Answer in natural language. Considering the relative positions, is toilet above or below brown square dresser? Choose between the following options: above or below
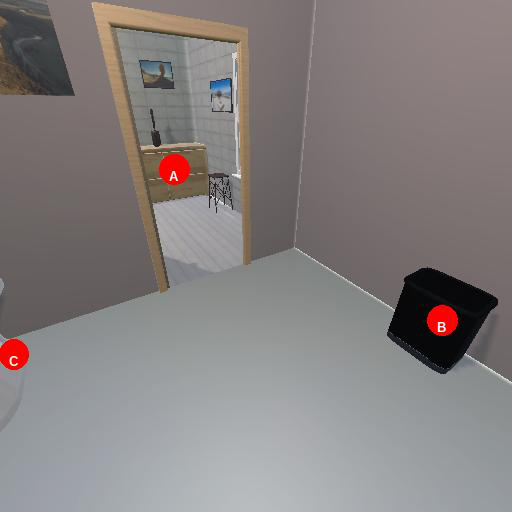
<answer>below</answer>